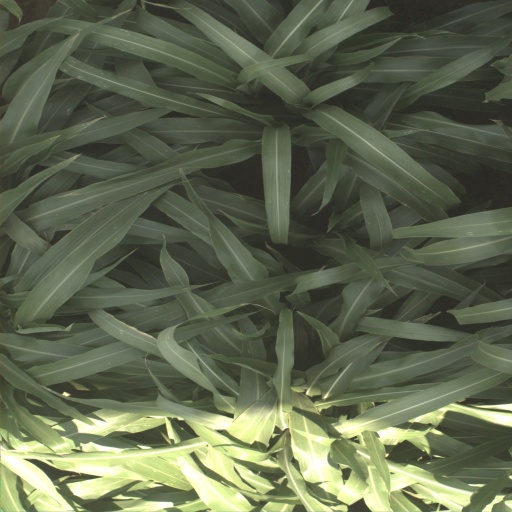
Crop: sorghum